Jean Frangipani

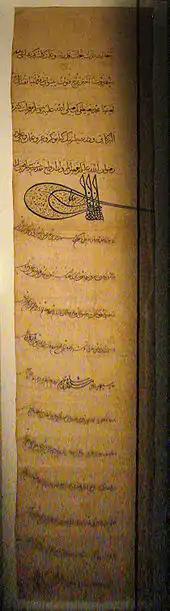
First letter from Suleiman to Francis I in February 1526, brought back by Jean Frangipani.

The Croat noble called by the French Jean Frangipani was sent by the agents of Francis I of France as ambassador to the Sublime Porte, following the Battle of Pavia (February 1525) which had been a disaster for the French. With the King of France imprisoned in Madrid, Frangipani was commissioned to carry an official letter encouraging Suleiman the Magnificent to attack the Emperor Charles V. The response he received was the opening of the long-standing Franco-Ottoman alliance. Francis's return letter was carried by another.